Subrata Bakshi

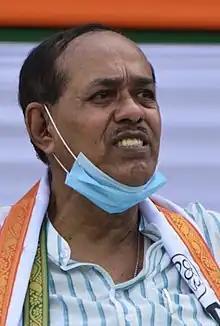
Bakshi in March 2023

Subrata Bakshi (born 23 July 1950) is an Indian politician who currently serves as Member of Parliament, Rajya Sabha from West Bengal. He was the General Secretary of the All India Trinamool Congress and State President of West Bengal Trinamool Congress. He was the Minister for Public Works and the Minister for Transport in the Government of West Bengal in 2011. He was also an MLA, elected from the Bhabanipur constituency in the 2011 West Bengal state assembly election.